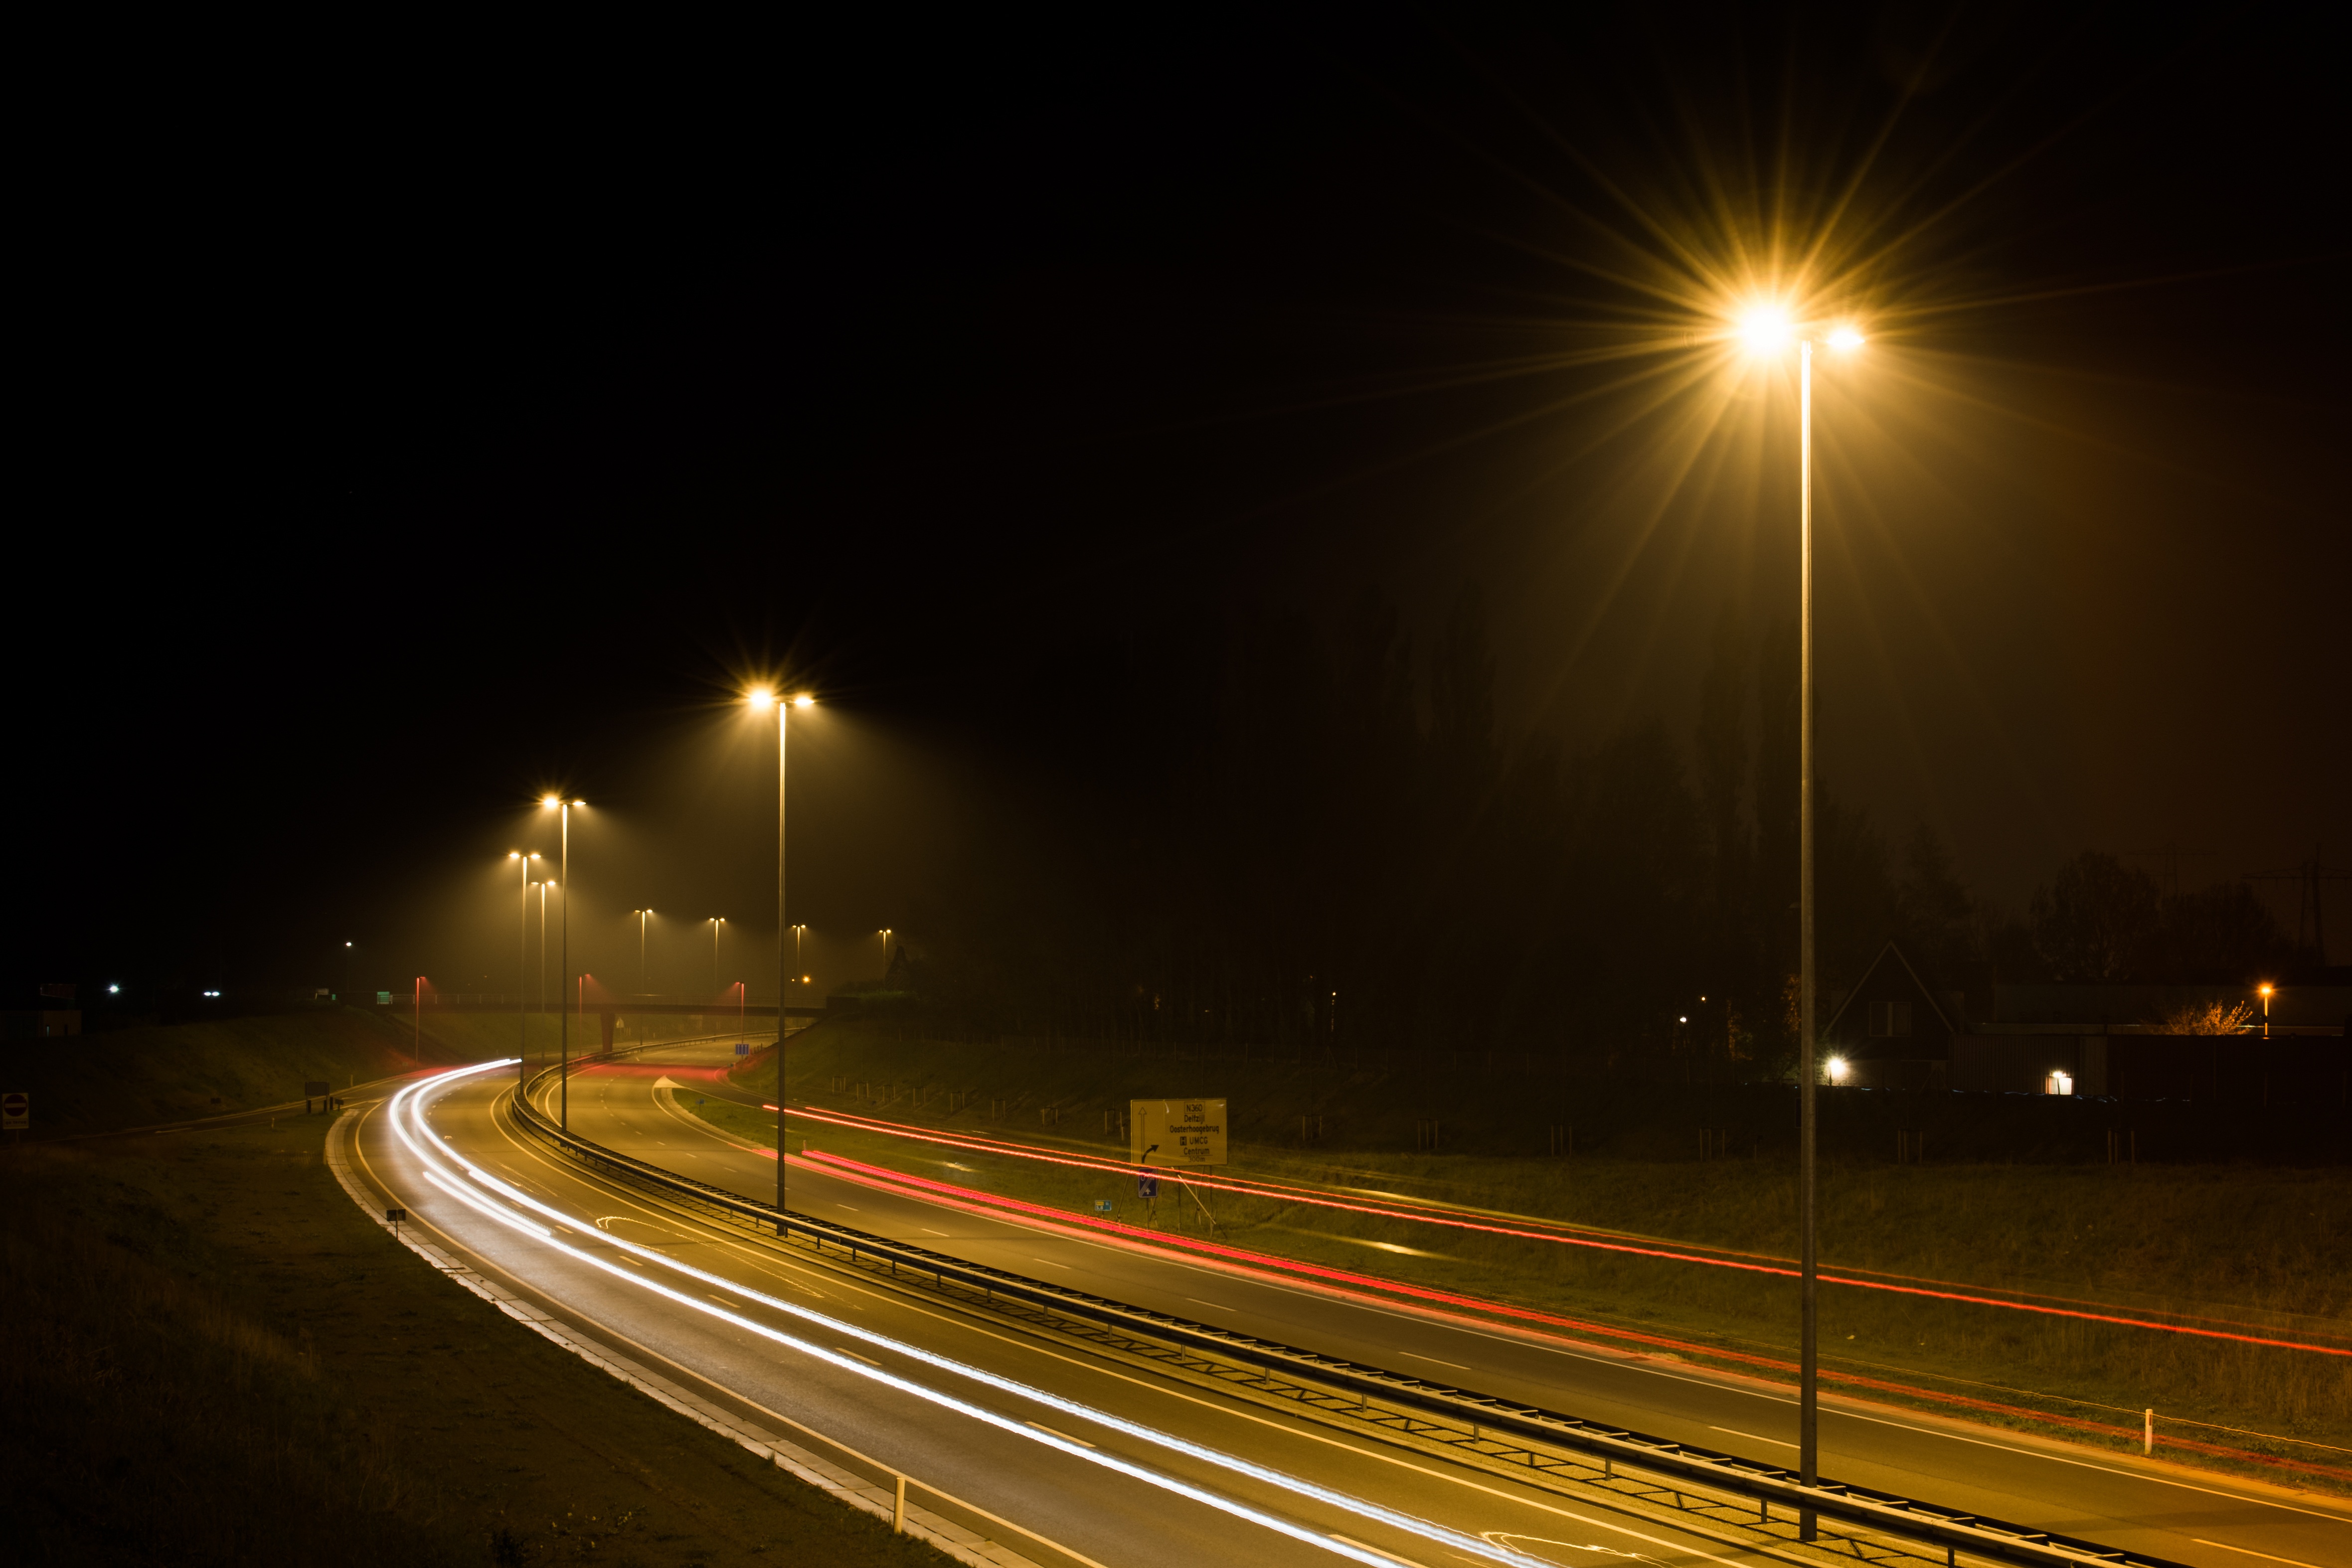
light, fog, street, night, sunlight, morning, dusk, evening, darkness, street light, lighting, long exposure, lights, light fixture, street lights, atmospheric phenomenon, street lamps